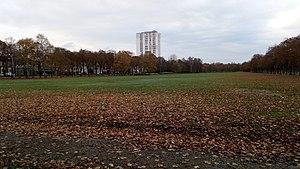
Parc de la Hotoie 10
La foire de la Saint-Jean est la fête foraine d'Amiens, dans le département de la Somme.